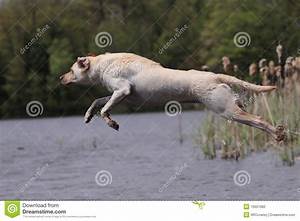
Label: dog